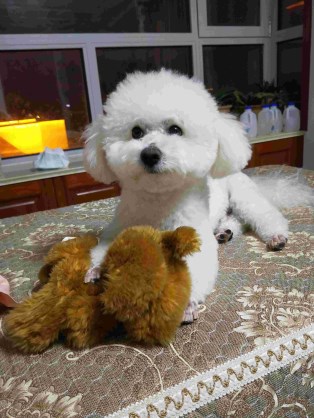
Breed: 3083-n000117-Bichon_Frise